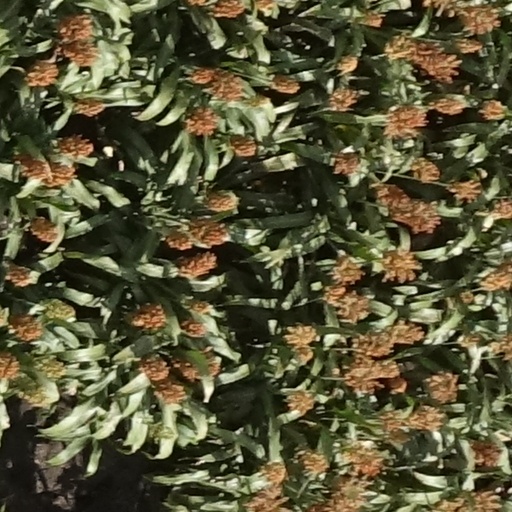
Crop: sorghum